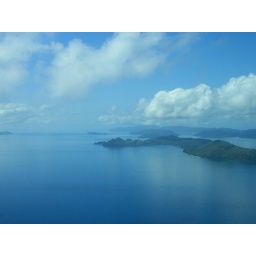
I'm not sure what island this is, but it's the view from a sea plane flying over the Whitsundays.